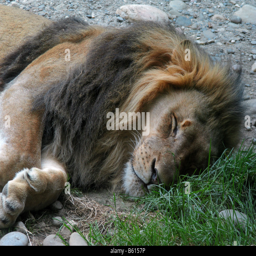
sleeping lion in a zoo